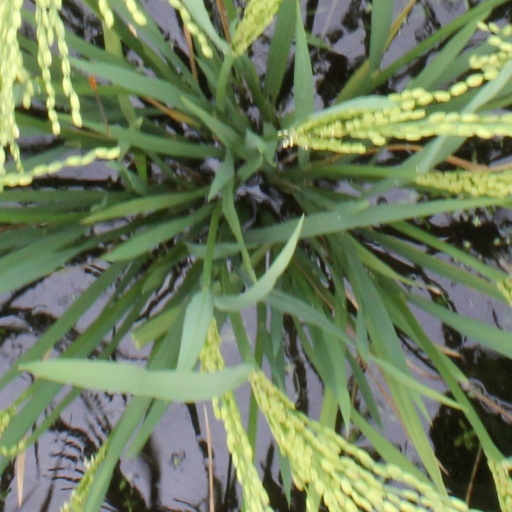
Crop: rice